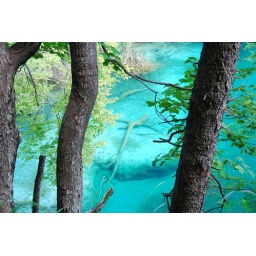
The color of the water was different from lake to lake and pool to pool, based upon the mineral content and the amount of sunlight.